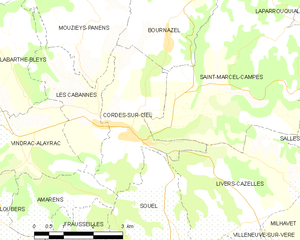
Carte des communes françaises Cordes-sur-Ciel